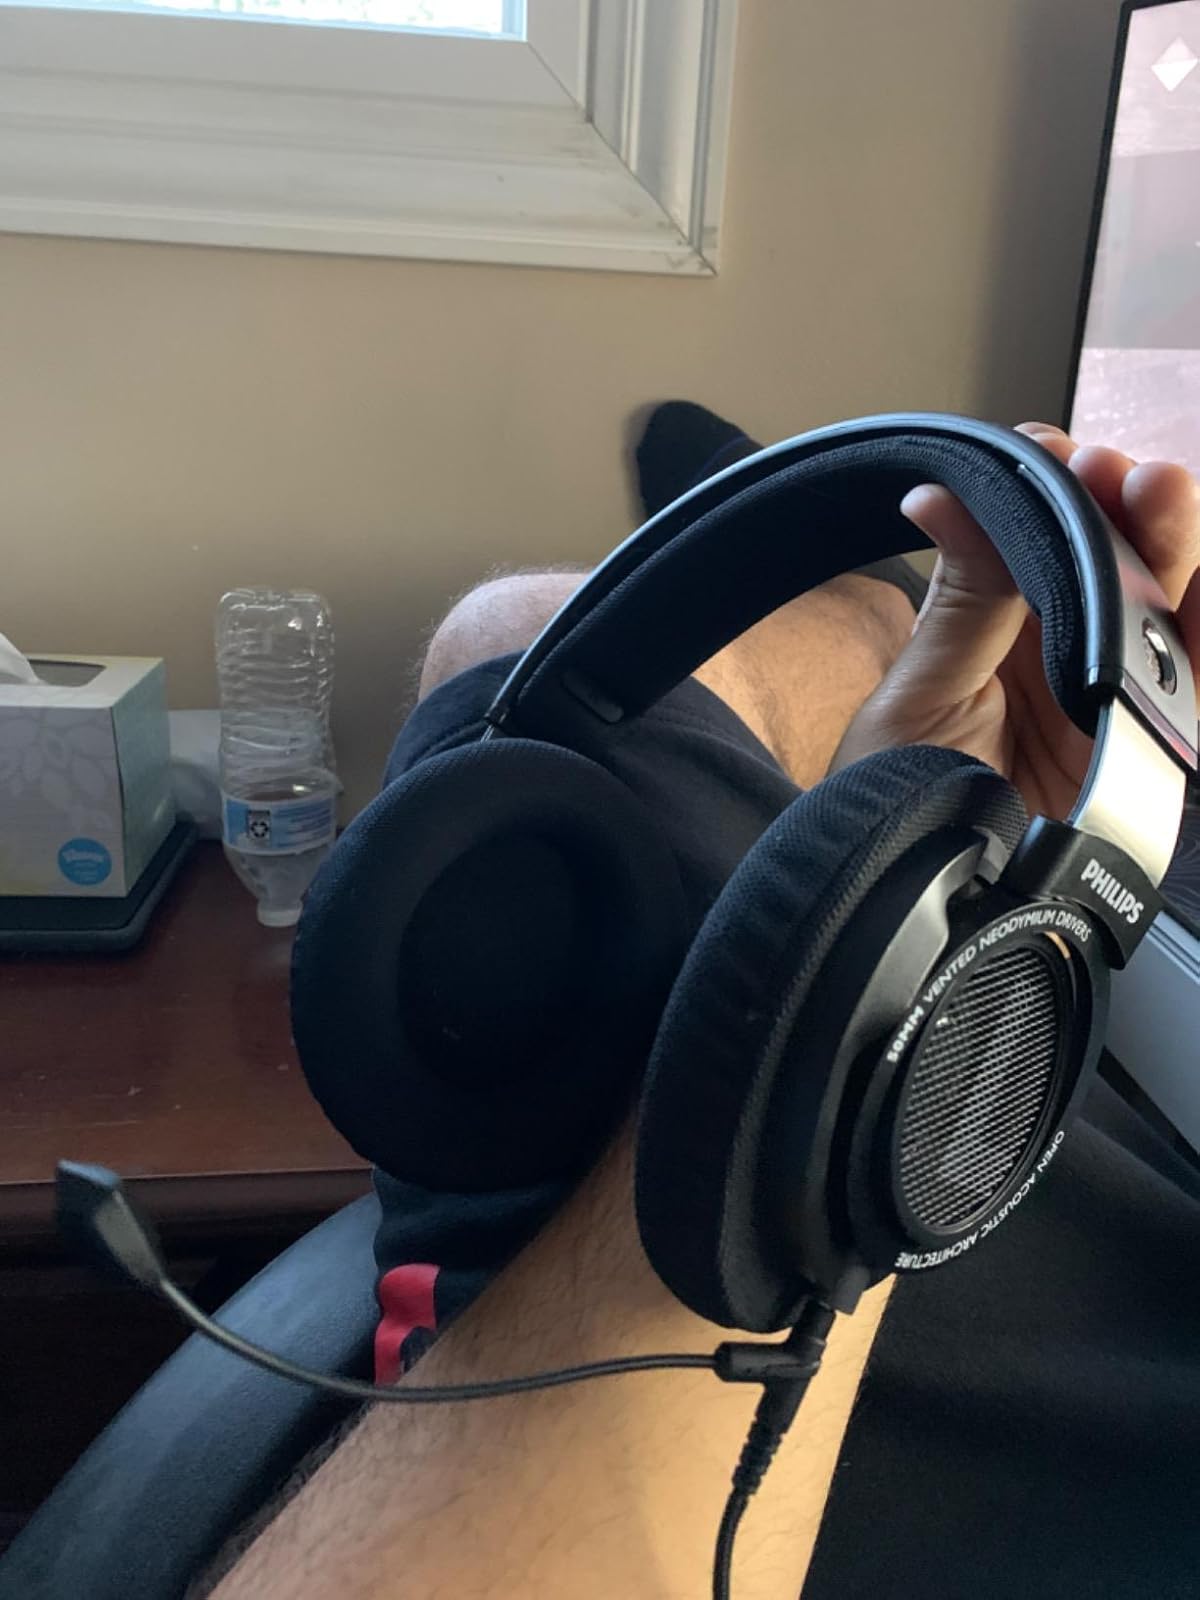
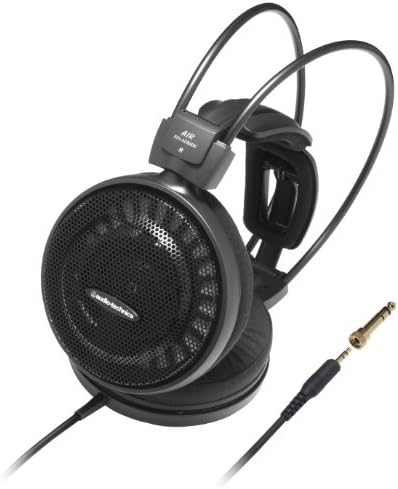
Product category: headphones
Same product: no